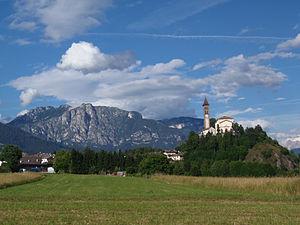
Castello-Molina di Fiemme est une commune italienne d'environ 2 300 habitants située dans la province autonome de Trente dans la région du Trentin-Haut-Adige dans le nord-est de l'Italie.